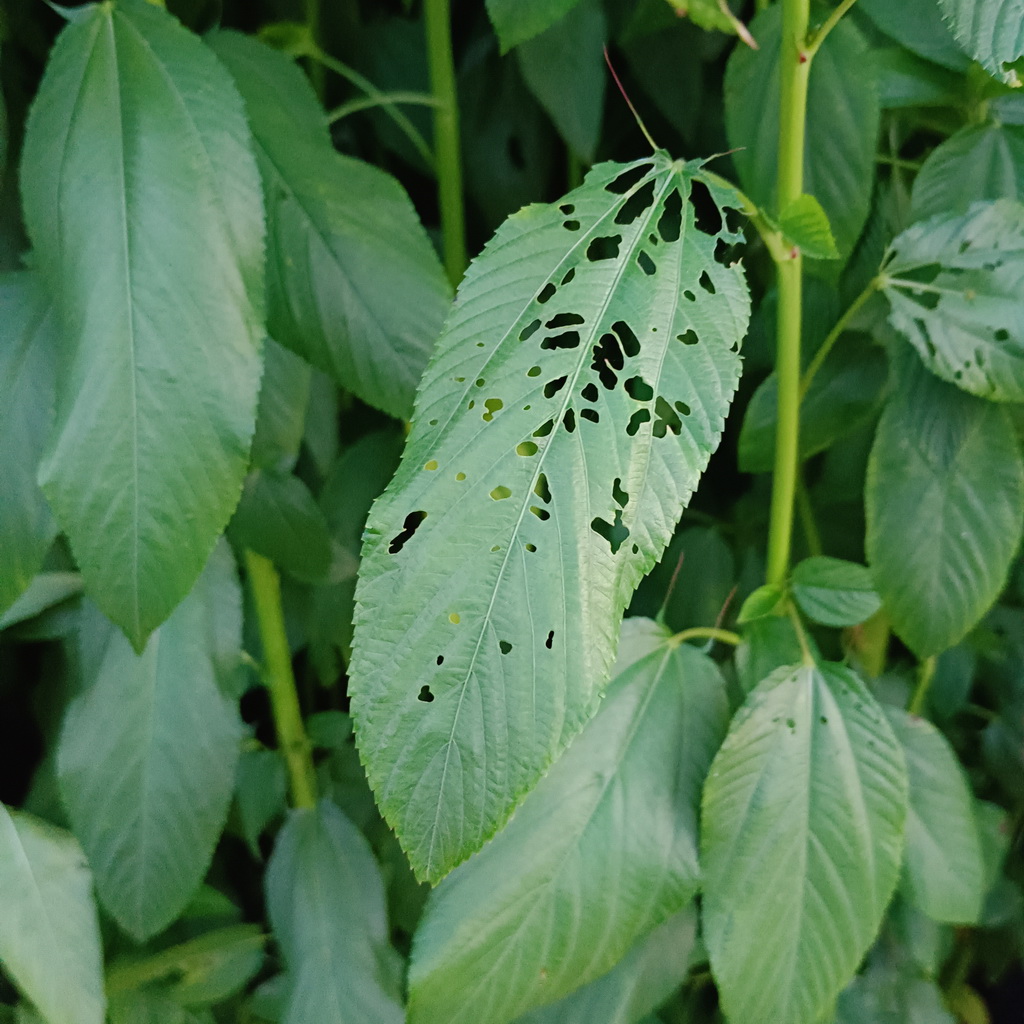
Label: Holed